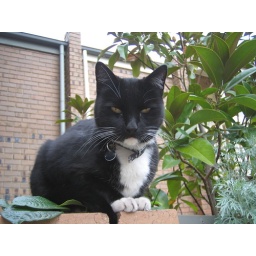
A beautiful tuxedo cat, spotted sitting on a fence in the city.